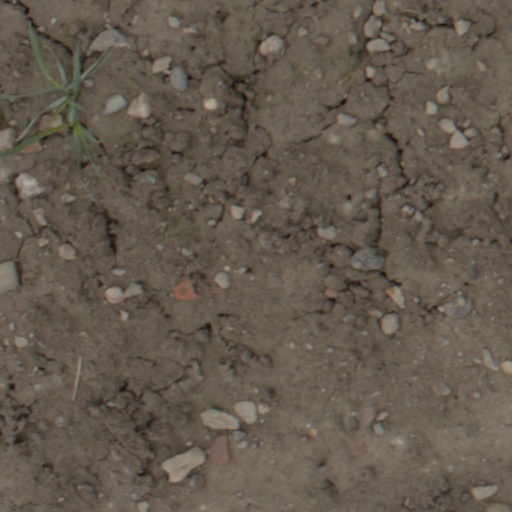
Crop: wheat